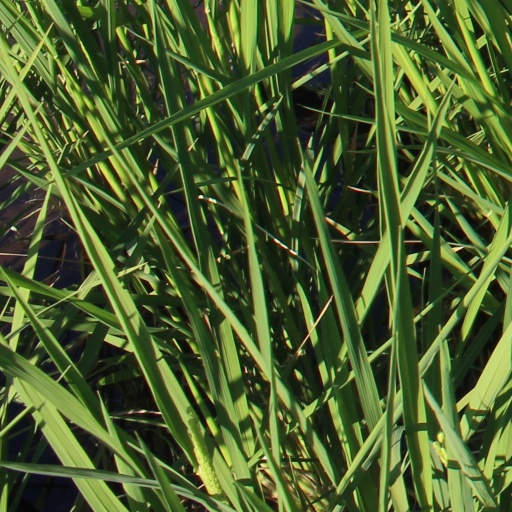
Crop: rice